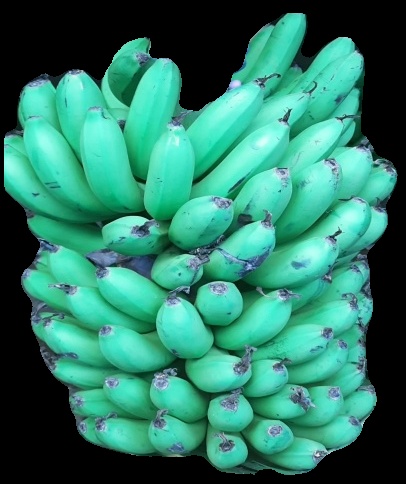
Variety: pachbale
Grade: grade1